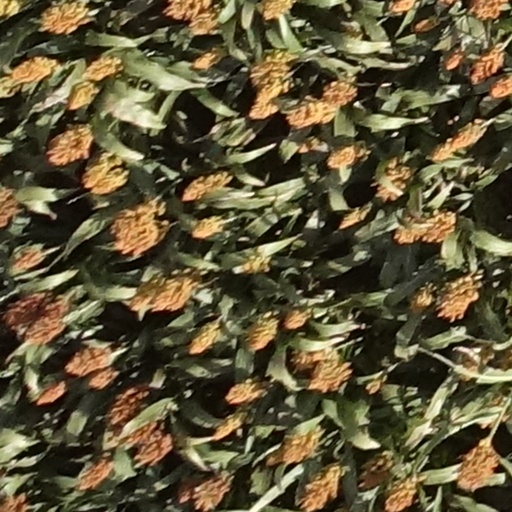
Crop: sorghum